Crab Nebula

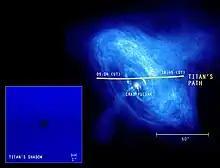
Chandra image showing Saturn's moon Titan transiting the nebula.

The star that exploded as a supernova is referred to as the supernova's "progenitor star". Two types of stars explode as supernovae: white dwarfs and massive stars. In the so-called Type Ia supernovae, gases falling onto a 'dead' white dwarf raise its mass until it nears a critical level, the Chandrasekhar limit, resulting in a runaway nuclear fusion explosion that obliterates the star; in Type Ib/c and Type II supernovae, the progenitor star is a massive star whose core runs out of fuel to power its nuclear fusion reactions and collapses in on itself, releasing gravitational potential energy in a form that blows away the star's outer layers. Type Ia supernovae do not produce pulsars, so the pulsar in the Crab Nebula shows it must have formed in a core-collapse supernova.